North French Hebrew Miscellany

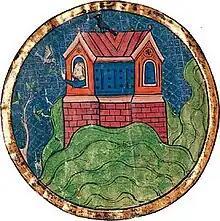
Illustration of Noah's Ark landing on the Mountains of Ararat (fol. 521a).

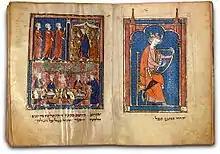
Left, scenes with Abraham from Genesis, ch 18; right, David

The North French Hebrew Miscellany or "French Miscellany" or "London Miscellany" (British Library Add. MS 11639) is an important Hebrew illuminated manuscript from 13th-century France, created c. 1278-98. A miscellany is a manuscript containing texts of different types and by different authors, and this volume contains a wide range of Hebrew language texts, mostly religious but many secular. The manuscript is exceptional among medieval Hebrew manuscripts both for its size and the diversity of the texts and the quality and lavishness of its illuminations, which as was often the case were added by Christian specialists.